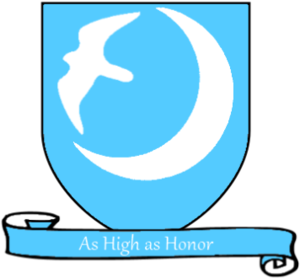
Cet article présente la liste des personnages du cycle de fantasy Le Trône de fer écrit par George R. R. Martin. Les romans présentent trois intrigues entrelacées : une guerre de dynastie pour le contrôle de Westeros par plusieurs grandes maisons ; la menace grandissante venue du Nord posée par des créatures appelées « les Autres » ; et les ambitions royales de Daenerys Targaryen, l'héritière exilée d'une dynastie presque disparue.
Les armoiries imaginaires sont les armes attribuées à des personnes, morales ou physiques, dont l'existence est antérieure à la naissance de l'héraldique ou à des personnages de fiction, voire à des symboles personnalisés. L'héraldique étant un langage symbolique, elle peut servir à représenter des êtres ou de concepts antérieurs à sa création. Le fait que des artistes ont représenté symboliquement des personnages par des armes imaginaires ne signifie pas qu'ils aient cru que ces personnages les ont réellement portées.